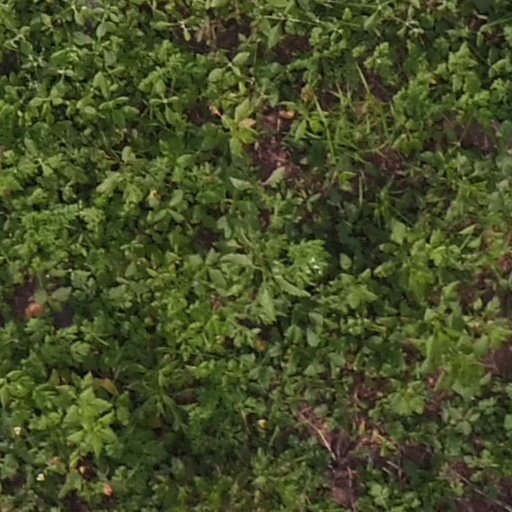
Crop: maize; corn